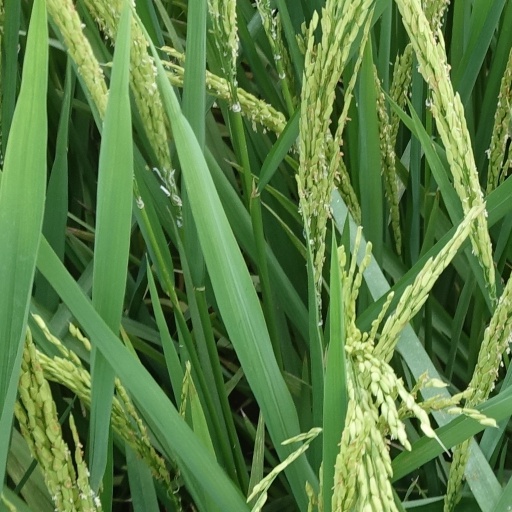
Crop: rice